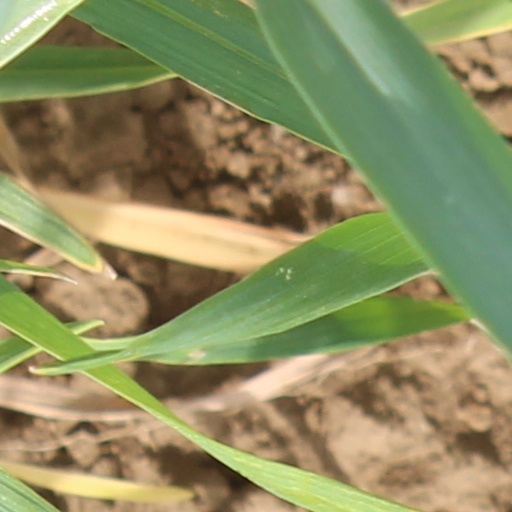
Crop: wheat